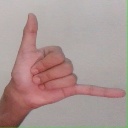
अक्षर: द